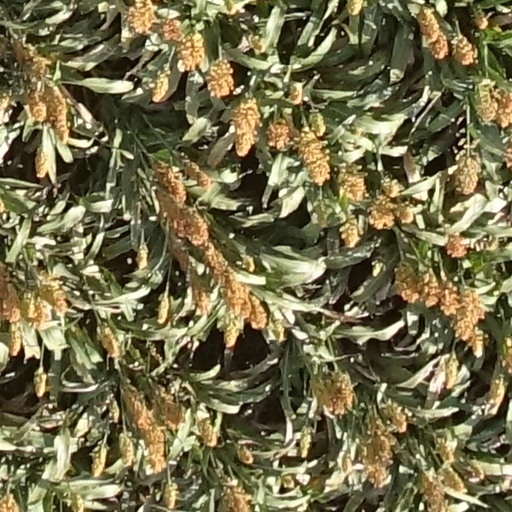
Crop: sorghum